Larry Aurie

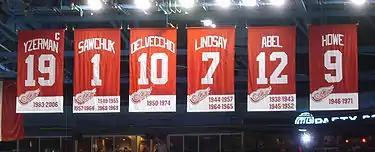

Aurie's No. 6 jersey was officially retired by Wings owner James Norris after the 1937–38 season (he returned to play one more game for Detroit on January 10, 1939), but was reissued once in the late 1950s to his cousin (not nephew as has been widely reported) Cummy Burton, with the family's blessing. His jersey was displayed in the Olympia Stadium lobby during the 1960s, but then-owner Mike Ilitch refused to display the number at Joe Louis Arena with the other retired numbers, despite several published accounts to support the retirement of the number.